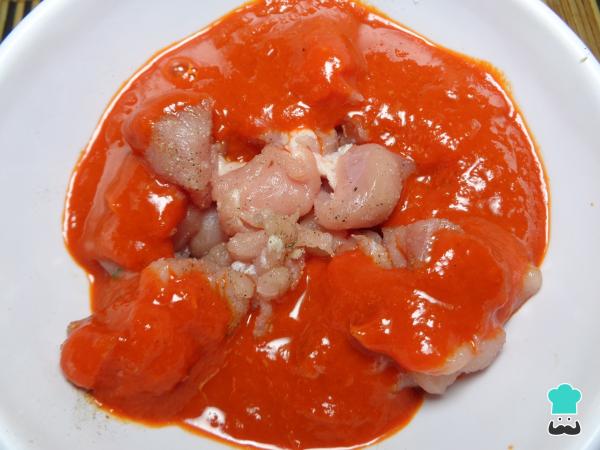
Posteriormente, lavamos la carne de cerdo y la cortamos en cuadros pequeños, los colocamos en un recipiente profundo y agregamos la salsa roja anterior. Mezclamos y dejamos marinar la carne durante una hora en el refrigerador.Truco: Puedes dejar marinando la carne toda una noche, ya que de esta forma tomará un sabor y color más intenso.